Mickey Fields

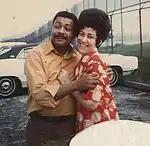
Mickey Fields and his wife Constance Fields

In the early 1950s Fields met Constance Wozniak while performing at a local jazz club. In 1956, Fields married Constance Wozniak and had two children, Michael and Jacqueline. Because it was illegal for African-Americans and Caucasians to marry in Maryland, they had to drive to Washington, D.C. to get married. In his later years, Fields suffered from severe gout which caused his hands to disfigure. But that never stopped him from playing his saxophone. He retrained himself to play with his deformity.